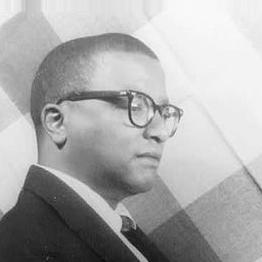
Age: 42